Dirty Work (1933 film)

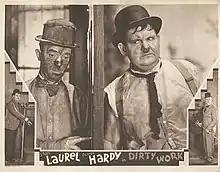

Dirty Work is a Pre-Code Laurel and Hardy short film classic comedy made in 1933. It was directed by Lloyd French, produced by Hal Roach and distributed by MGM.